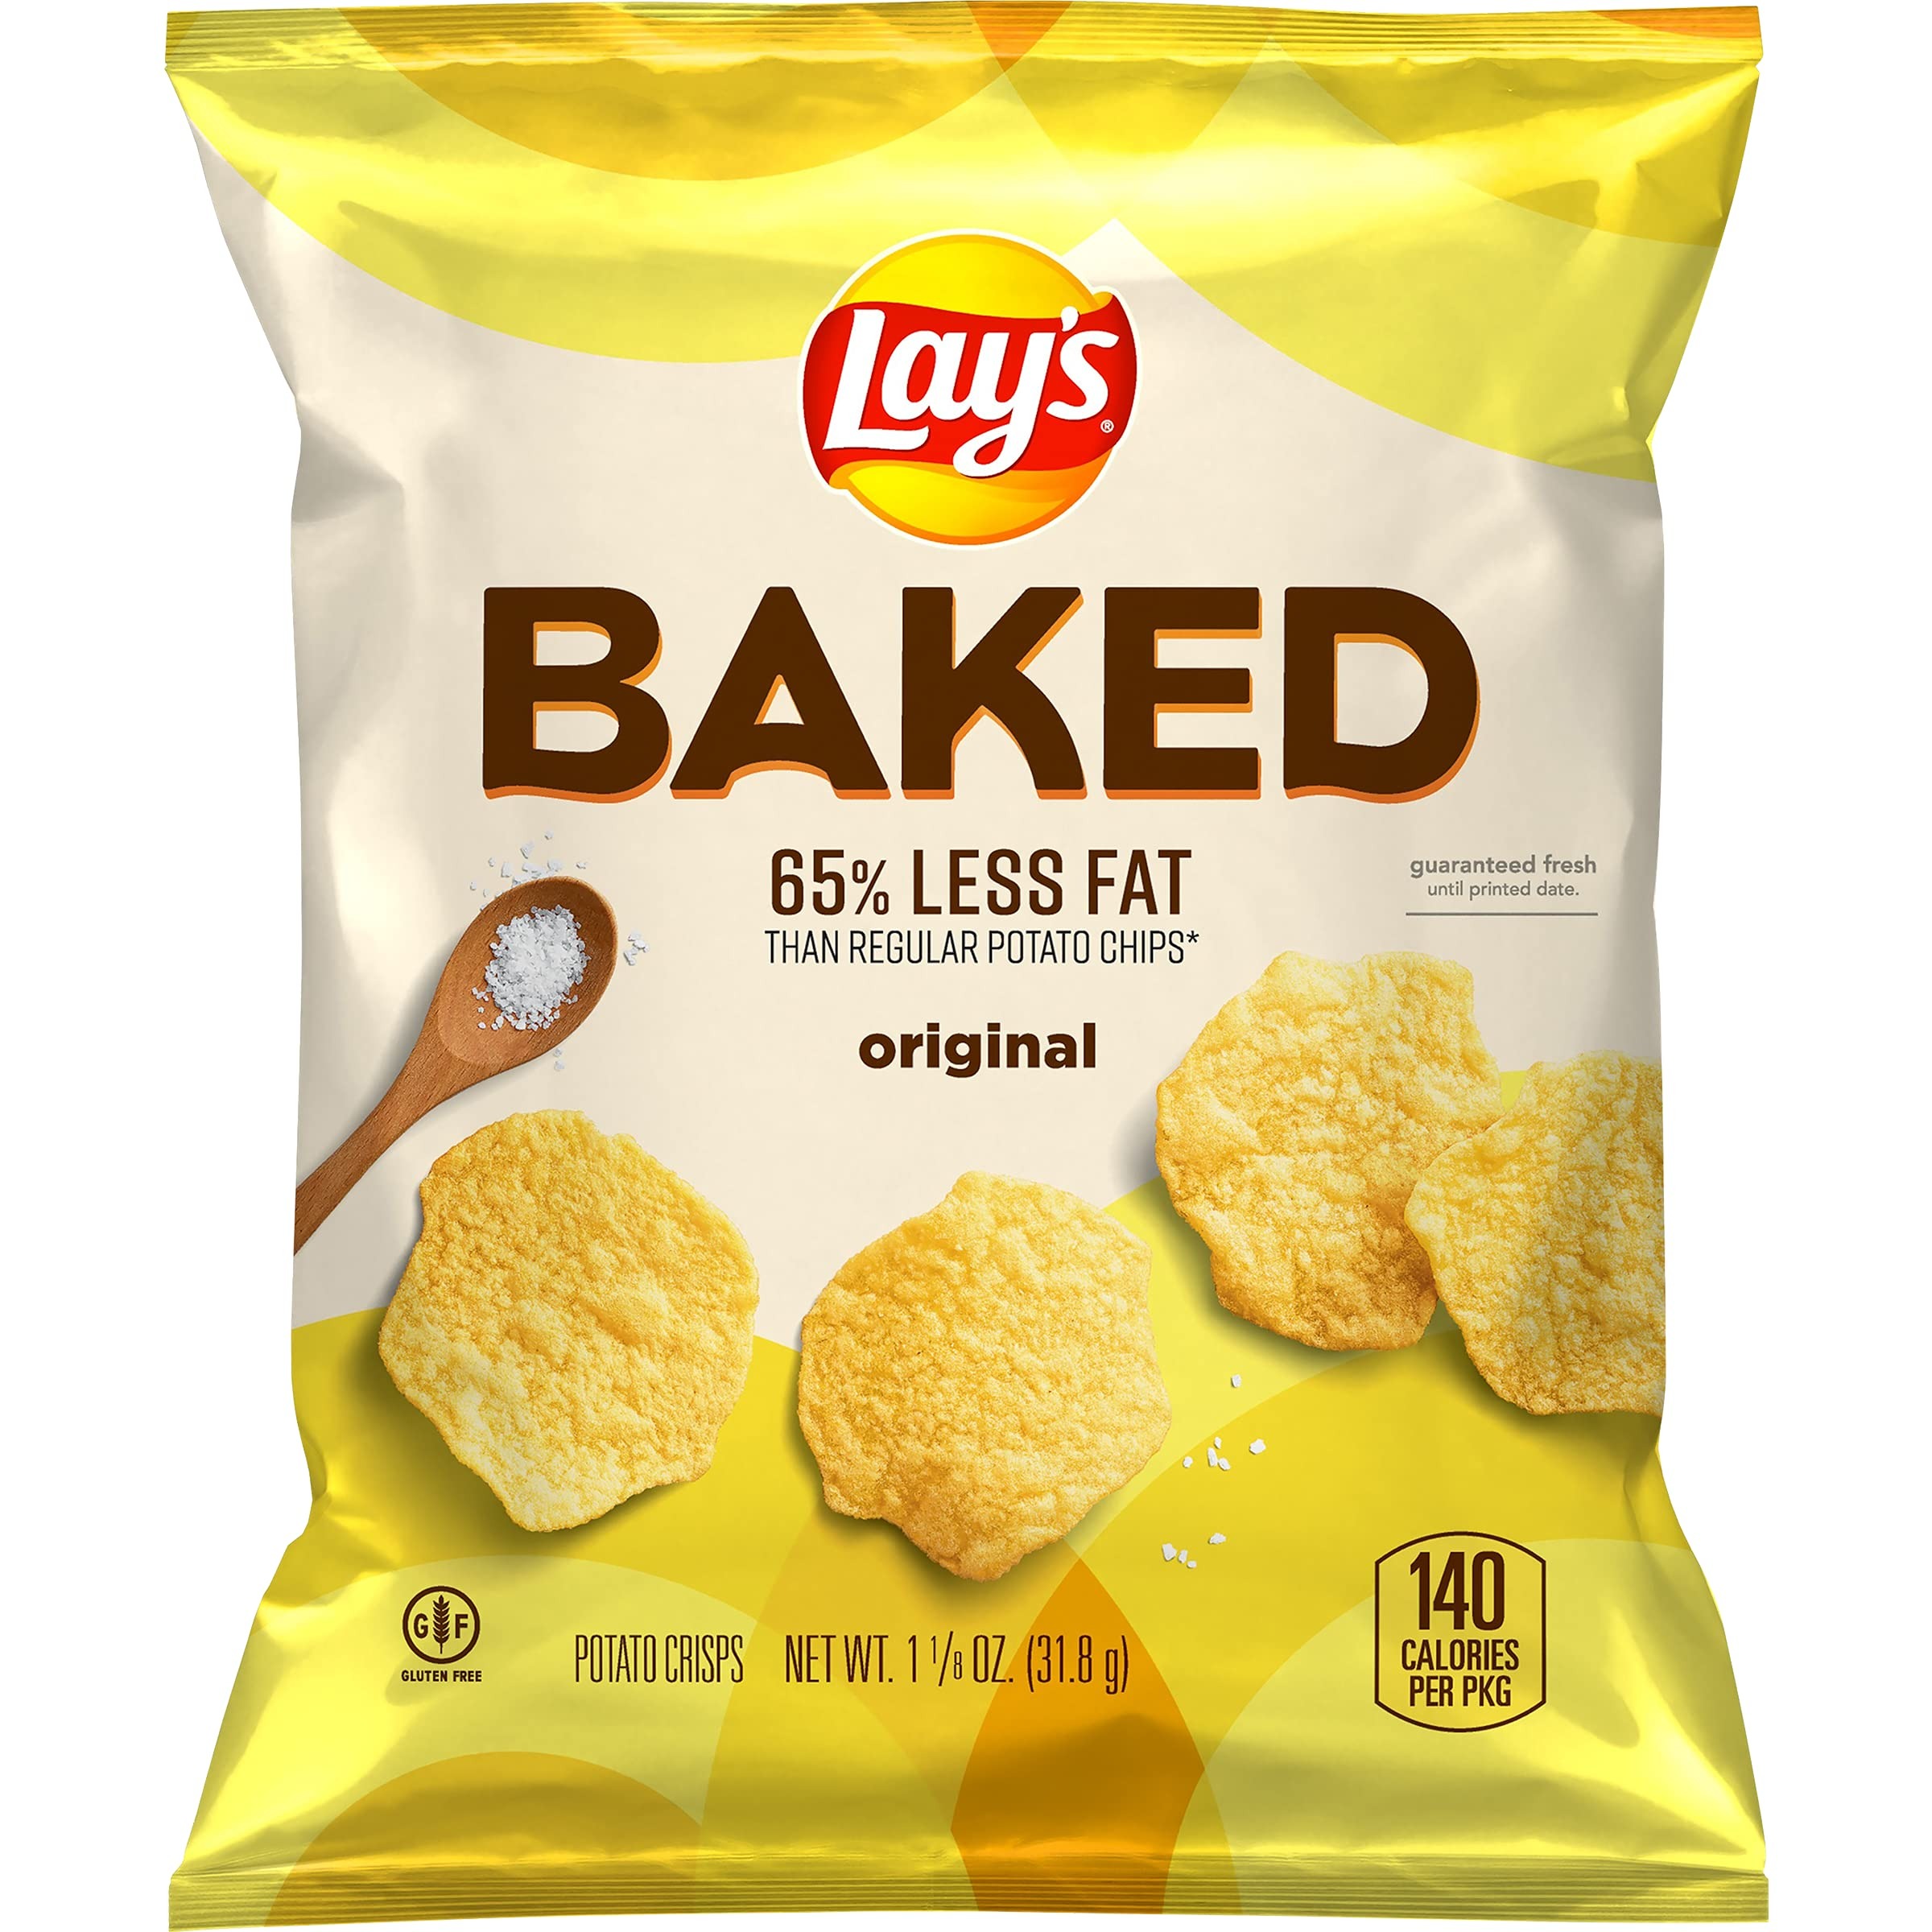
Item Name: Frito Lay Baked Lay's Original Potato Chips, Gluten Free, 1.125 oz Bags, (64 Pack)
Bullet Point 1: Includes 64 (1.125 oz.) bags of Lay's Oven Baked 65% Less Fat Original Potato Chips
Bullet Point 2: Baked Lay's Original Potato Chips are crisp and delightful oven-baked texture
Bullet Point 3: Baked Lay's Original Potato Chips are perfect for snacking at school, work or on-the-go
Bullet Point 4: USDA Smart Snack Compliant
Bullet Point 5: Single Serve 140 calorie snack bags are perfect for on-the-go snacking and portion control
Bullet Point 6: Baked Lay's Original Potato Chips are made with 65% less fat than Original Lay's Potato chips, and have no artificial flavors or preservatives
Bullet Point 7: Gluten Free Snack: Baked Lay's Original Potato Chips are Gluten free
Value: 64.0
Unit: Count

Price: 63.91